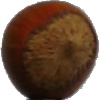
Label: Nut Forest 1